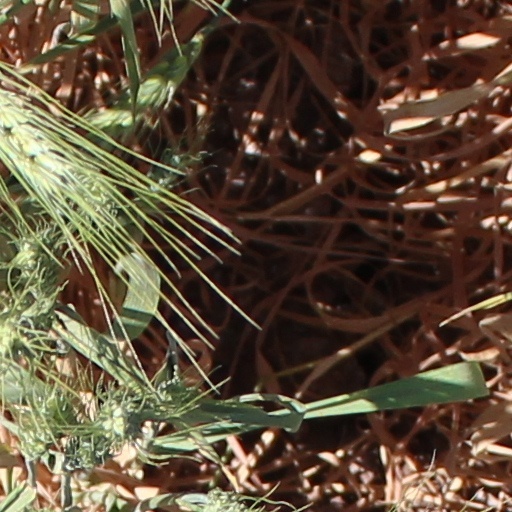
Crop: wheat